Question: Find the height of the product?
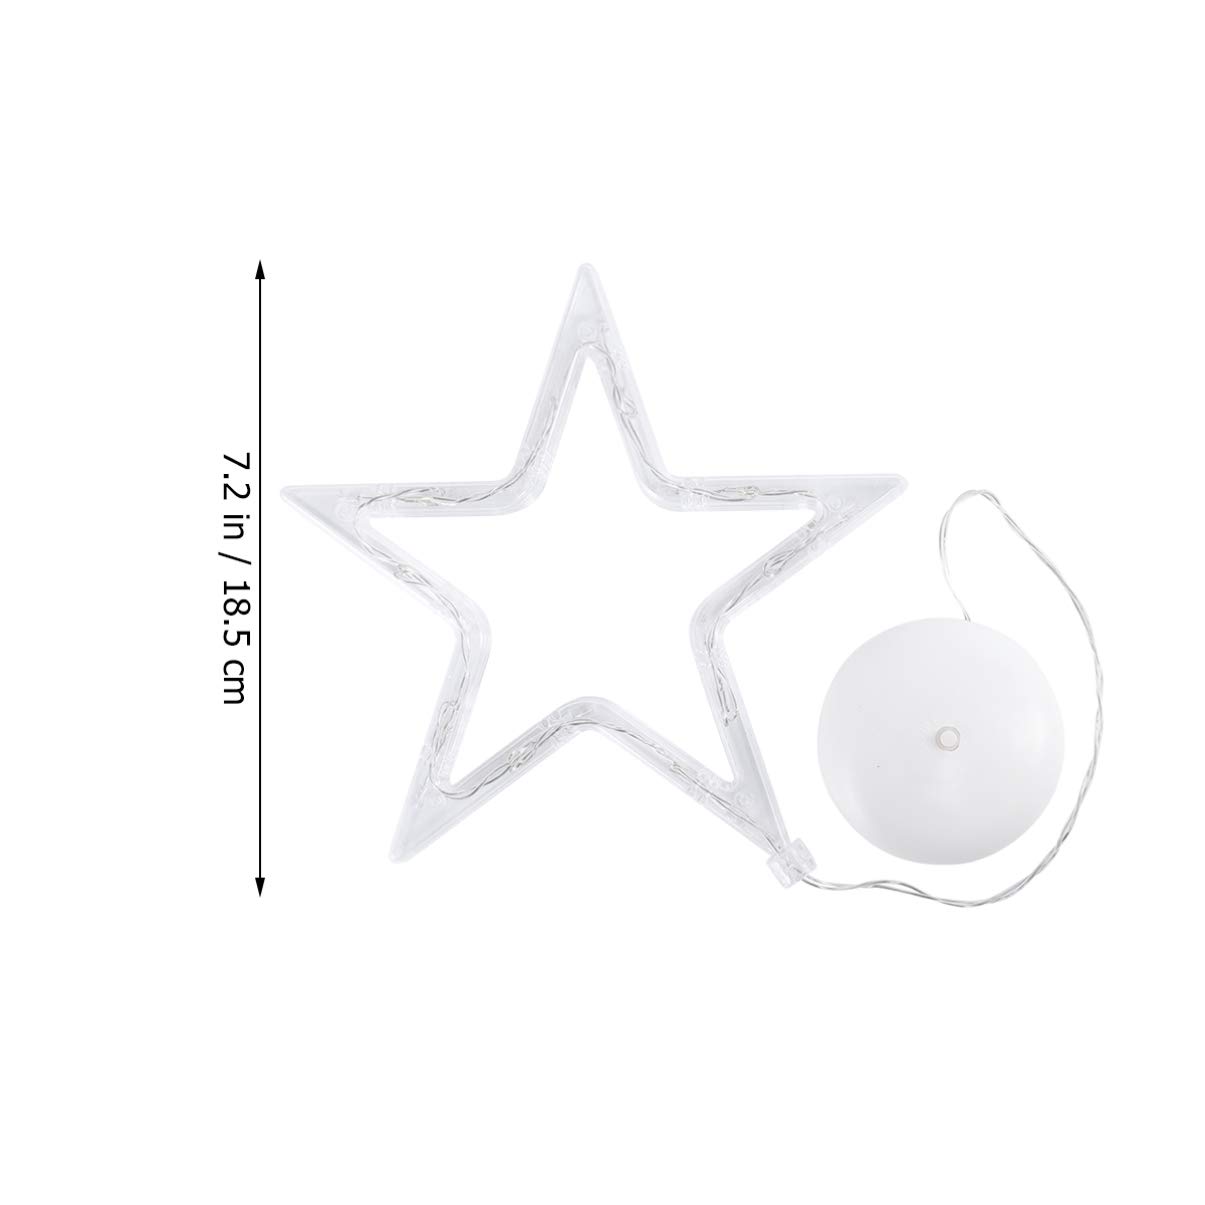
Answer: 7.2 inch